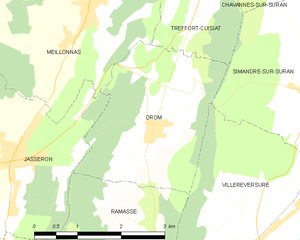
Carte des communes françaises: Drom